Hausa architecture

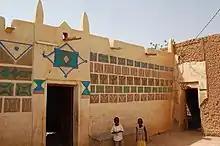
Hausa house in Zinder, Niger

Hausa architecture is the architecture of the Hausa people of Northern Nigeria and Niger. Hausa architectural forms include mosques, walls, common compounds, and gates. Hausa traditional architecture is an integral part of how Hausa people construct a sense of interrelatedness with their physical environment. The architectural program used in this society is one disciplined by Islam and results in a highly organized spatial structure which is used to express features of Hausa culture.